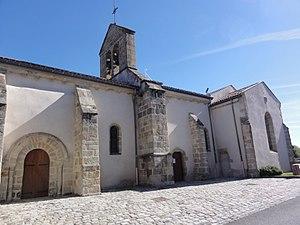
Saint-Maigner est une commune française, située dans le département du Puy-de-Dôme en région Auvergne-Rhône-Alpes.